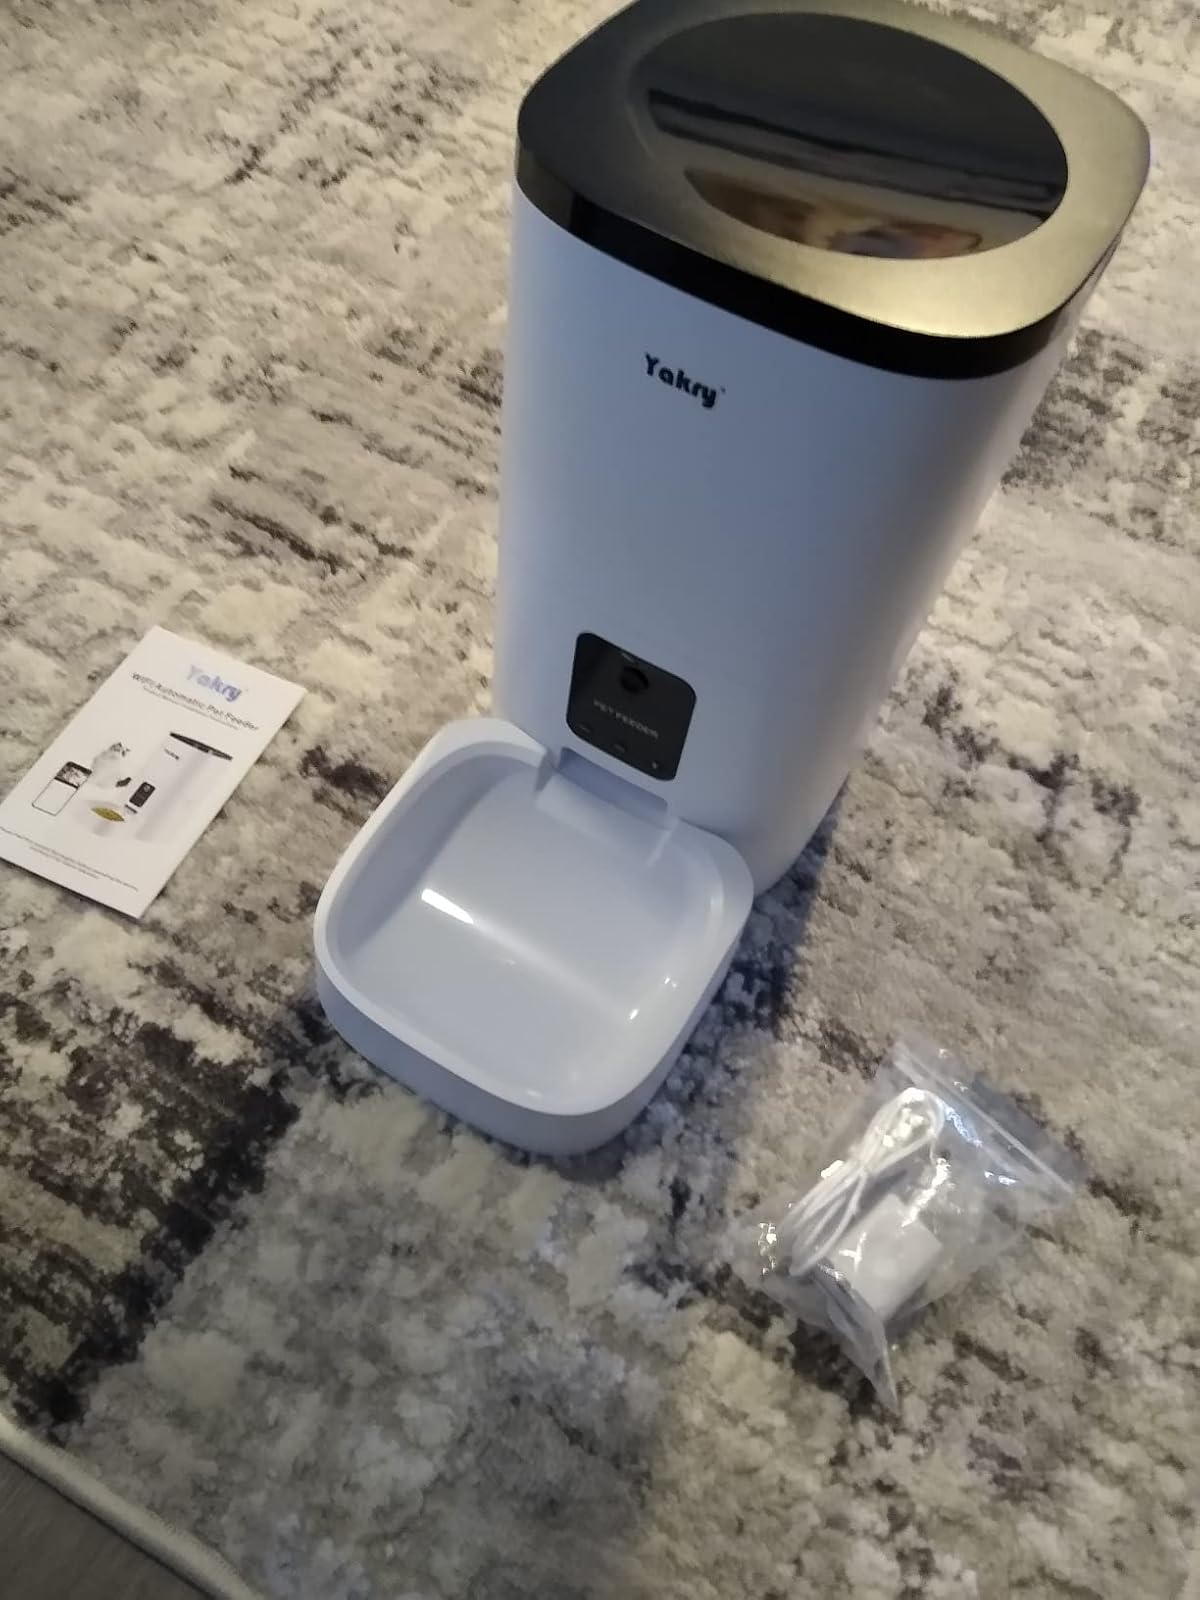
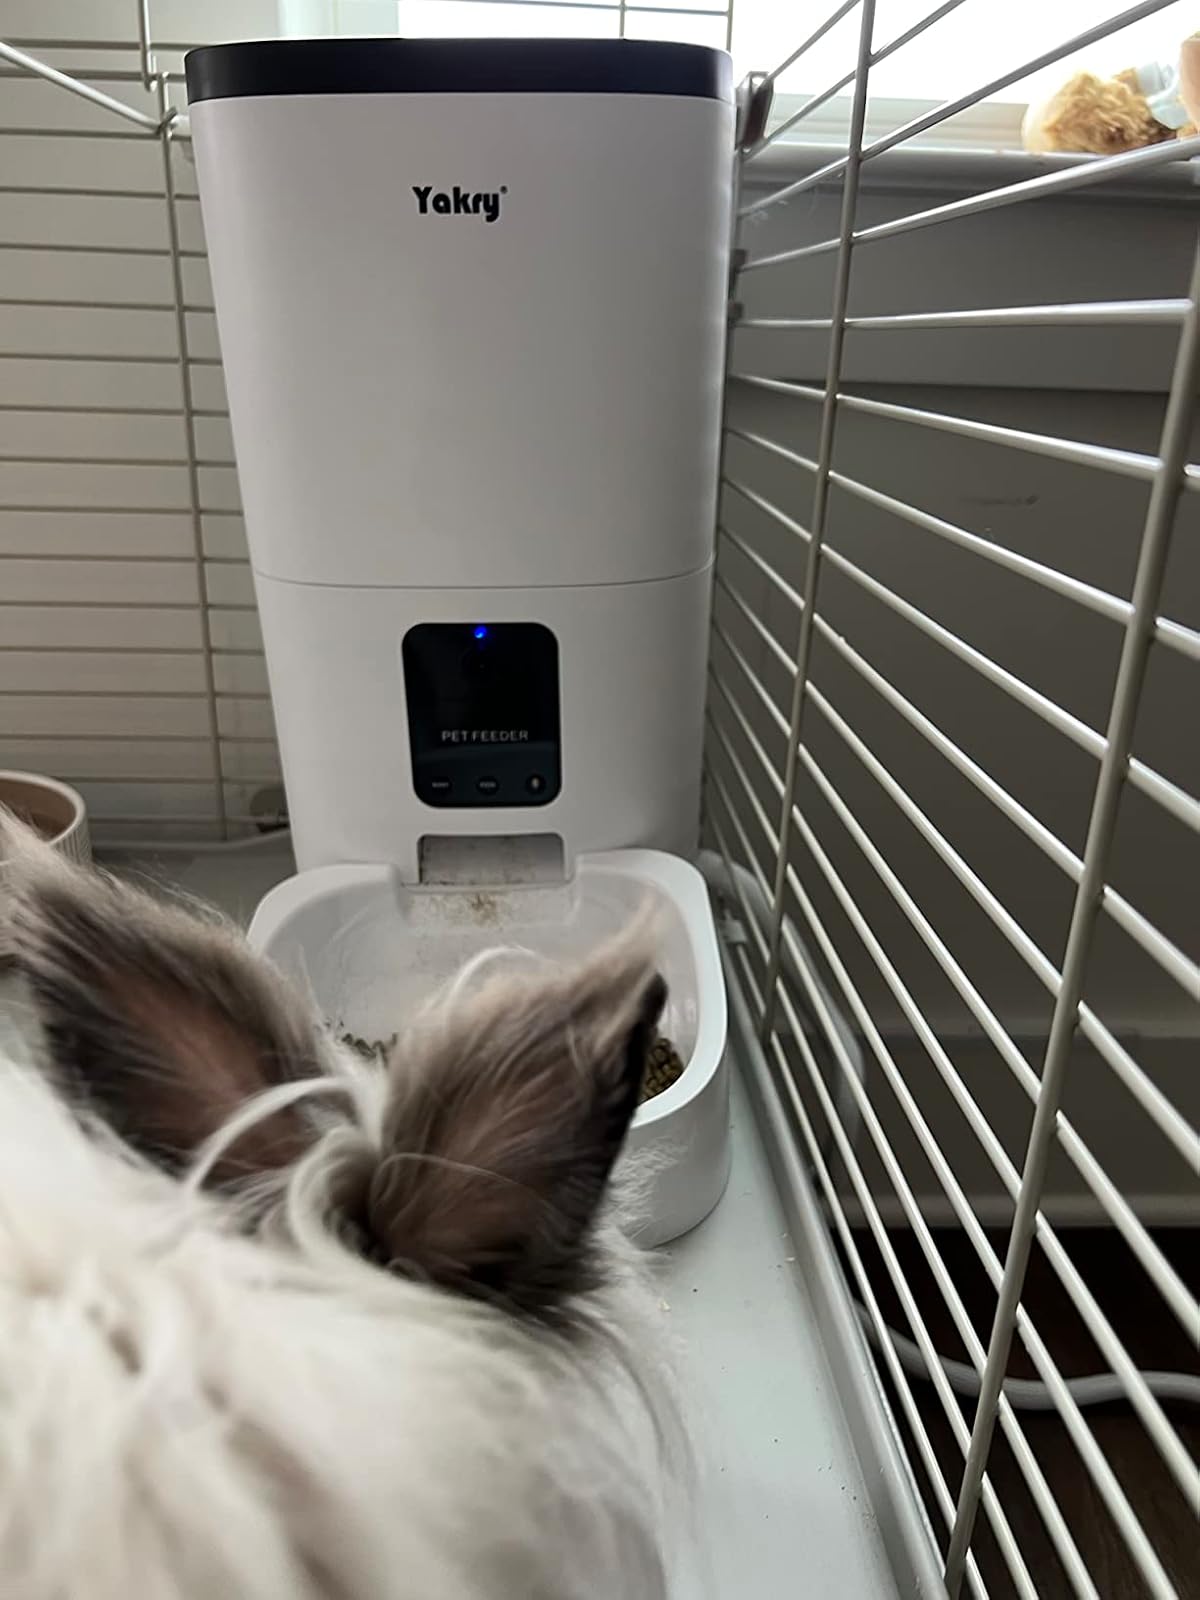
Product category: items_feeder
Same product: yes